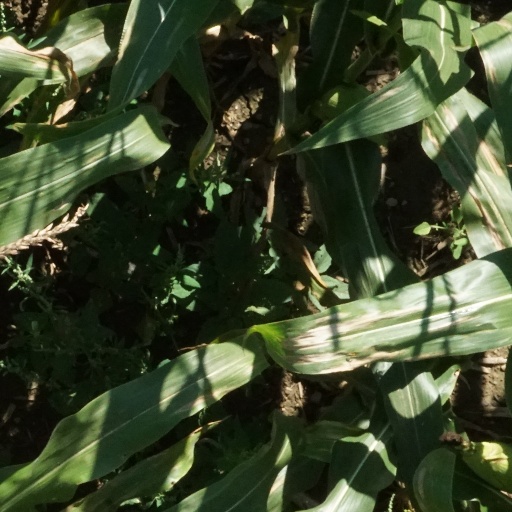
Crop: maize; corn